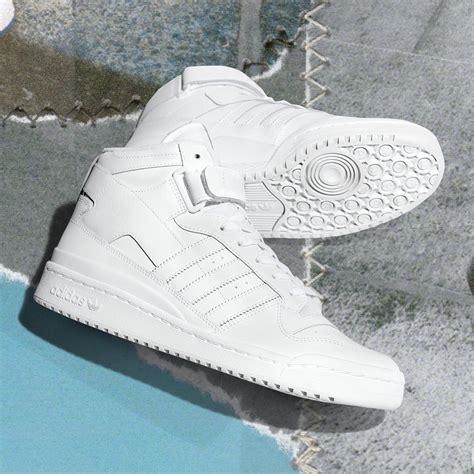
Brand: Adidas
Model: Forum Mid